University City Public Library

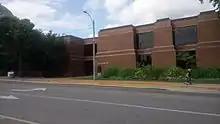
University City Public Library

The University City Public Library is a public library in University City, Missouri, near the Delmar Loop. Established in 1939, the library holds more than 150,000 books. It offers several activities and services for all ages.